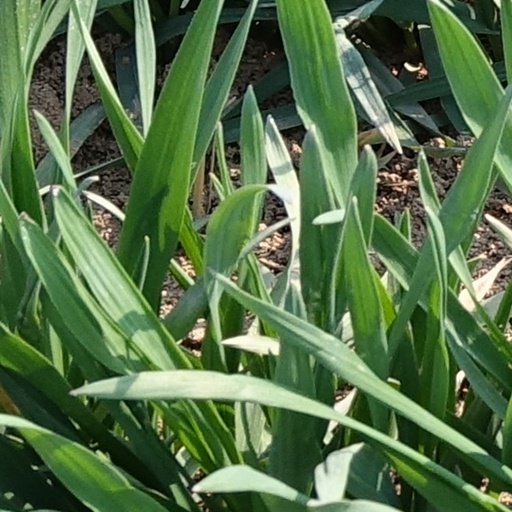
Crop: wheat